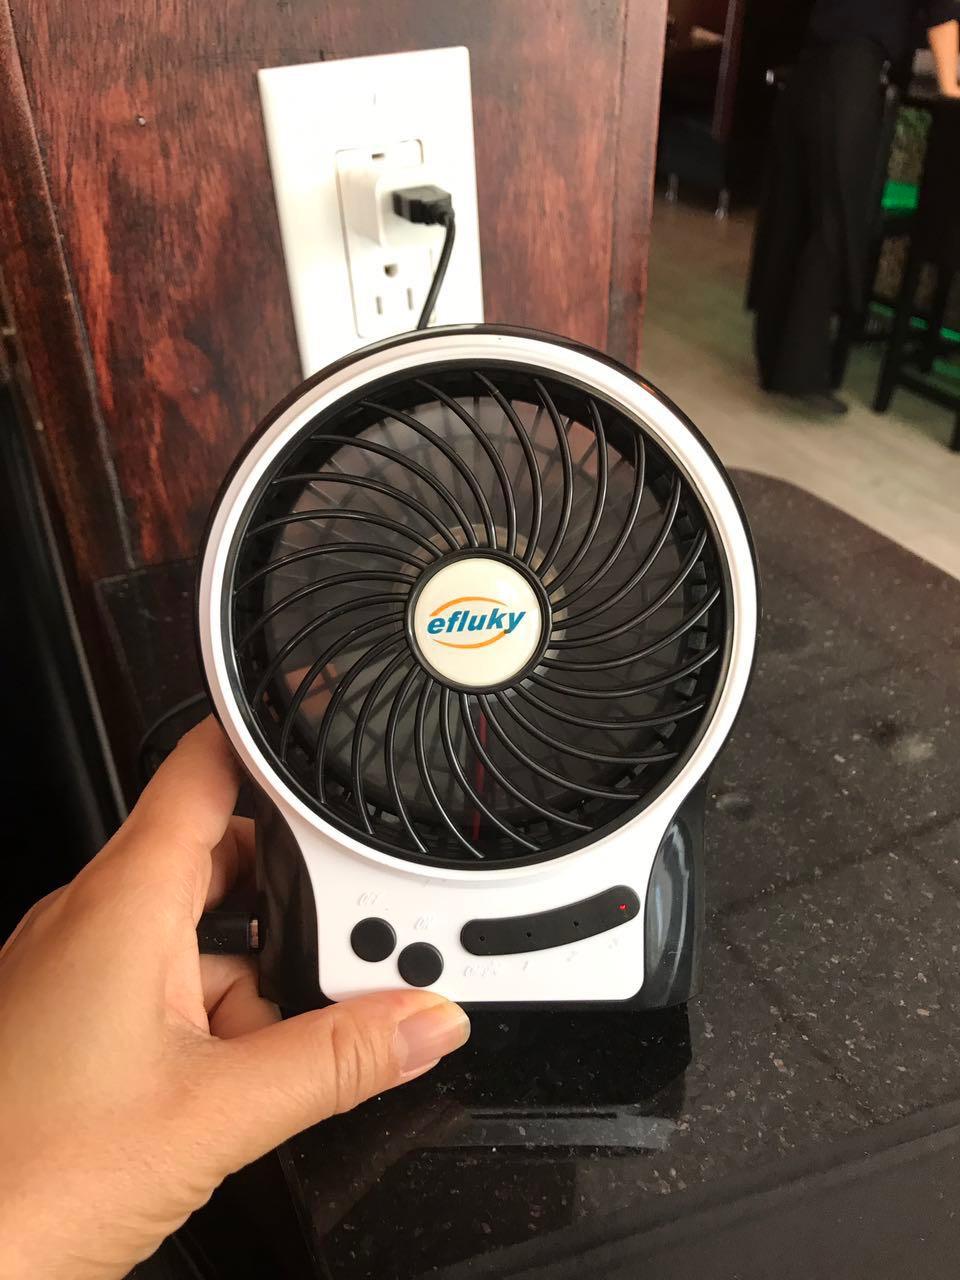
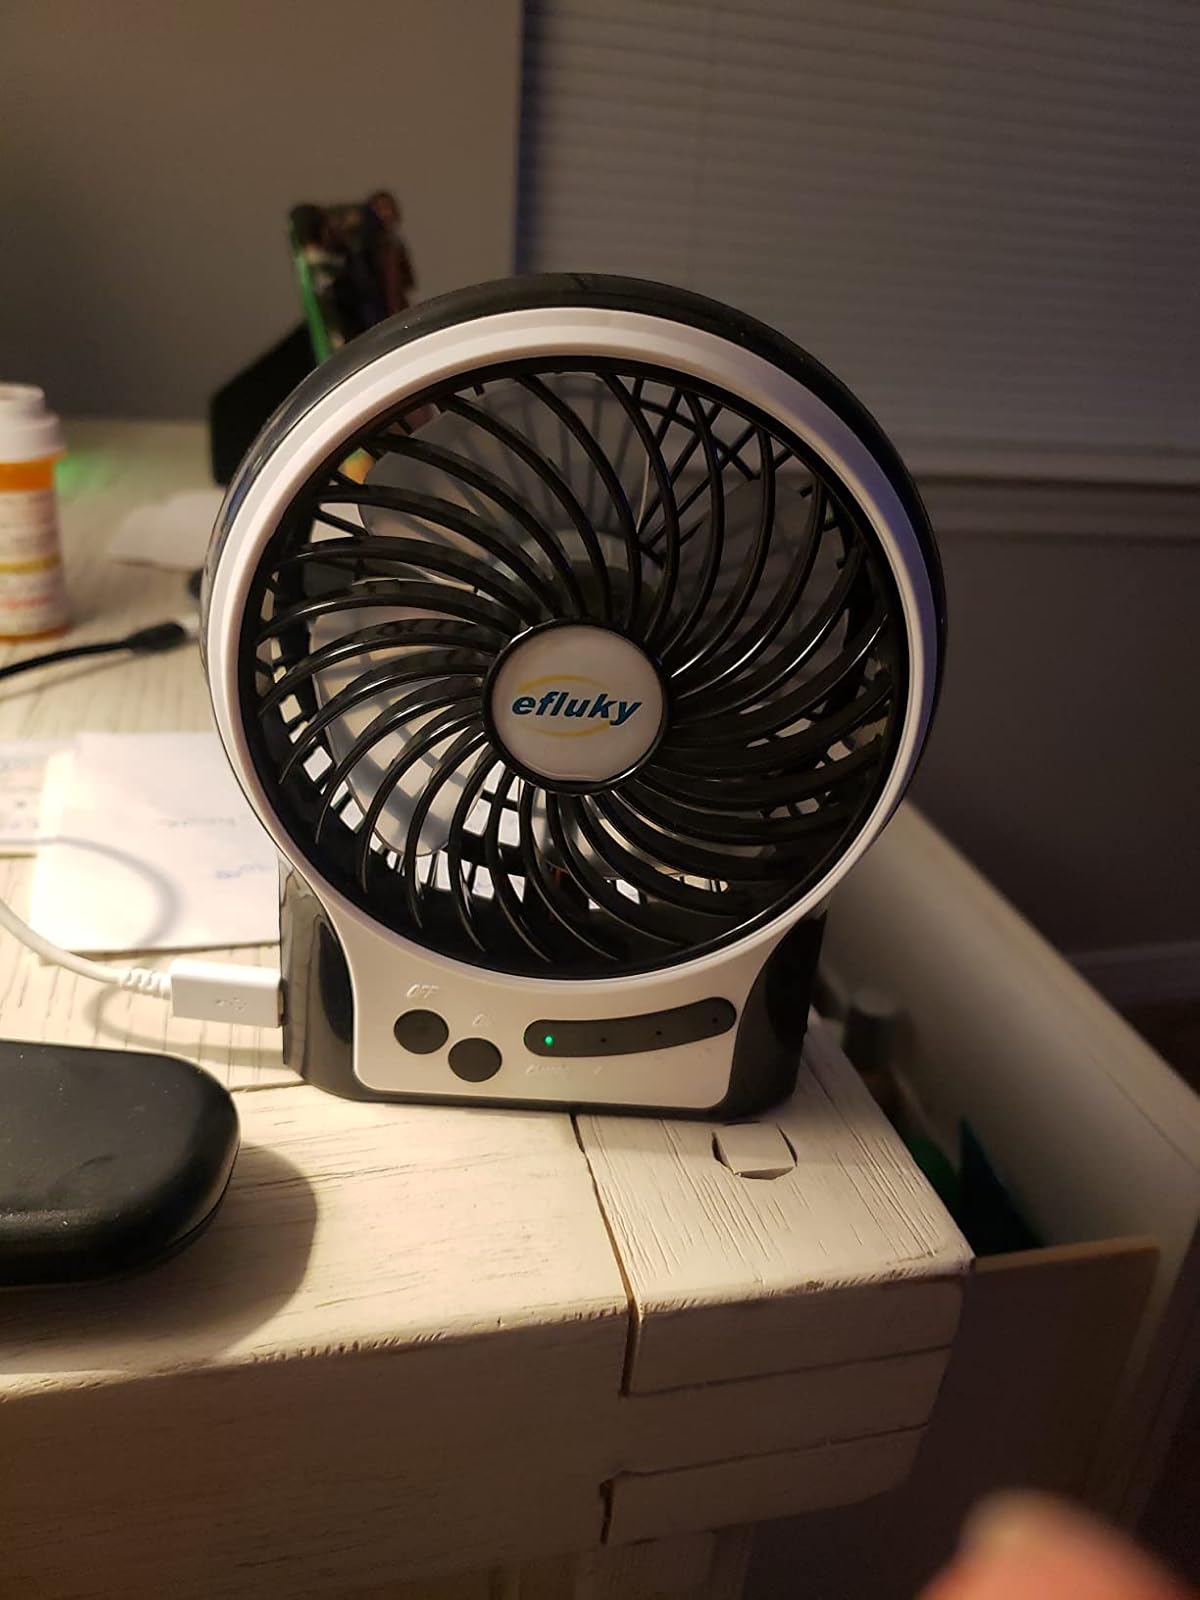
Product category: fan
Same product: yes